The Scarlet Letter (1926 film)

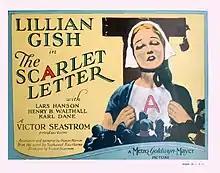
Lobby card

The Scarlet Letter is a 1926 American silent drama film based on the 1850 novel of the same name by Nathaniel Hawthorne and directed by Swedish filmmaker Victor Sjöström (credited as Victor Seastrom). Prints of the film survive in the MGM/United Artists film archives and the UCLA Film and Television Archive. The film is now considered the best film adaptation of Hawthorne's novel.